Strom Glacier

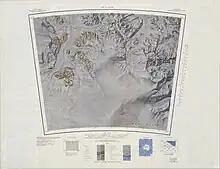
Upper section of the glacier (center, east)

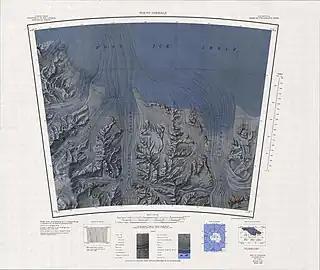
Lower section of the glacier (center, west)

It stands near the extremity of a spur which descends from the northeast shoulder of Mount Fridtjof Nansen.